Adalrich, Duke of Alsace

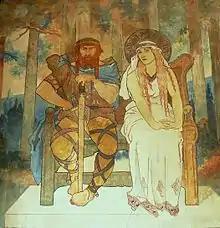
Fresco of Adalrich and Bereswinde, by Charles Spindler, located at Mont Sainte-Odile

His daughter Odilia was reputedly born blind, which Adalrich took as a punishment for some offence done to God. In order to save face with his retainers, he tried to persuade his wife Bereswinda to kill the infant child in secret. She instead sent the child into hiding with a maid at the monastery of Palma. According to the "Life of Odilia", a bishop named Erhard baptised the adolescent girl and smeared a chrism on her eyes, which miraculously restored her sight.